Grimaucourt-en-Woëvre

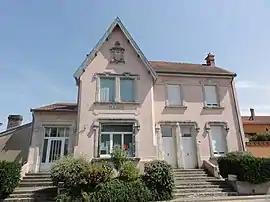
The town hall in Grimaucourt-en-Woëvre

Grimaucourt-en-Woëvre is a commune in the Meuse department in Grand Est in north-eastern France.